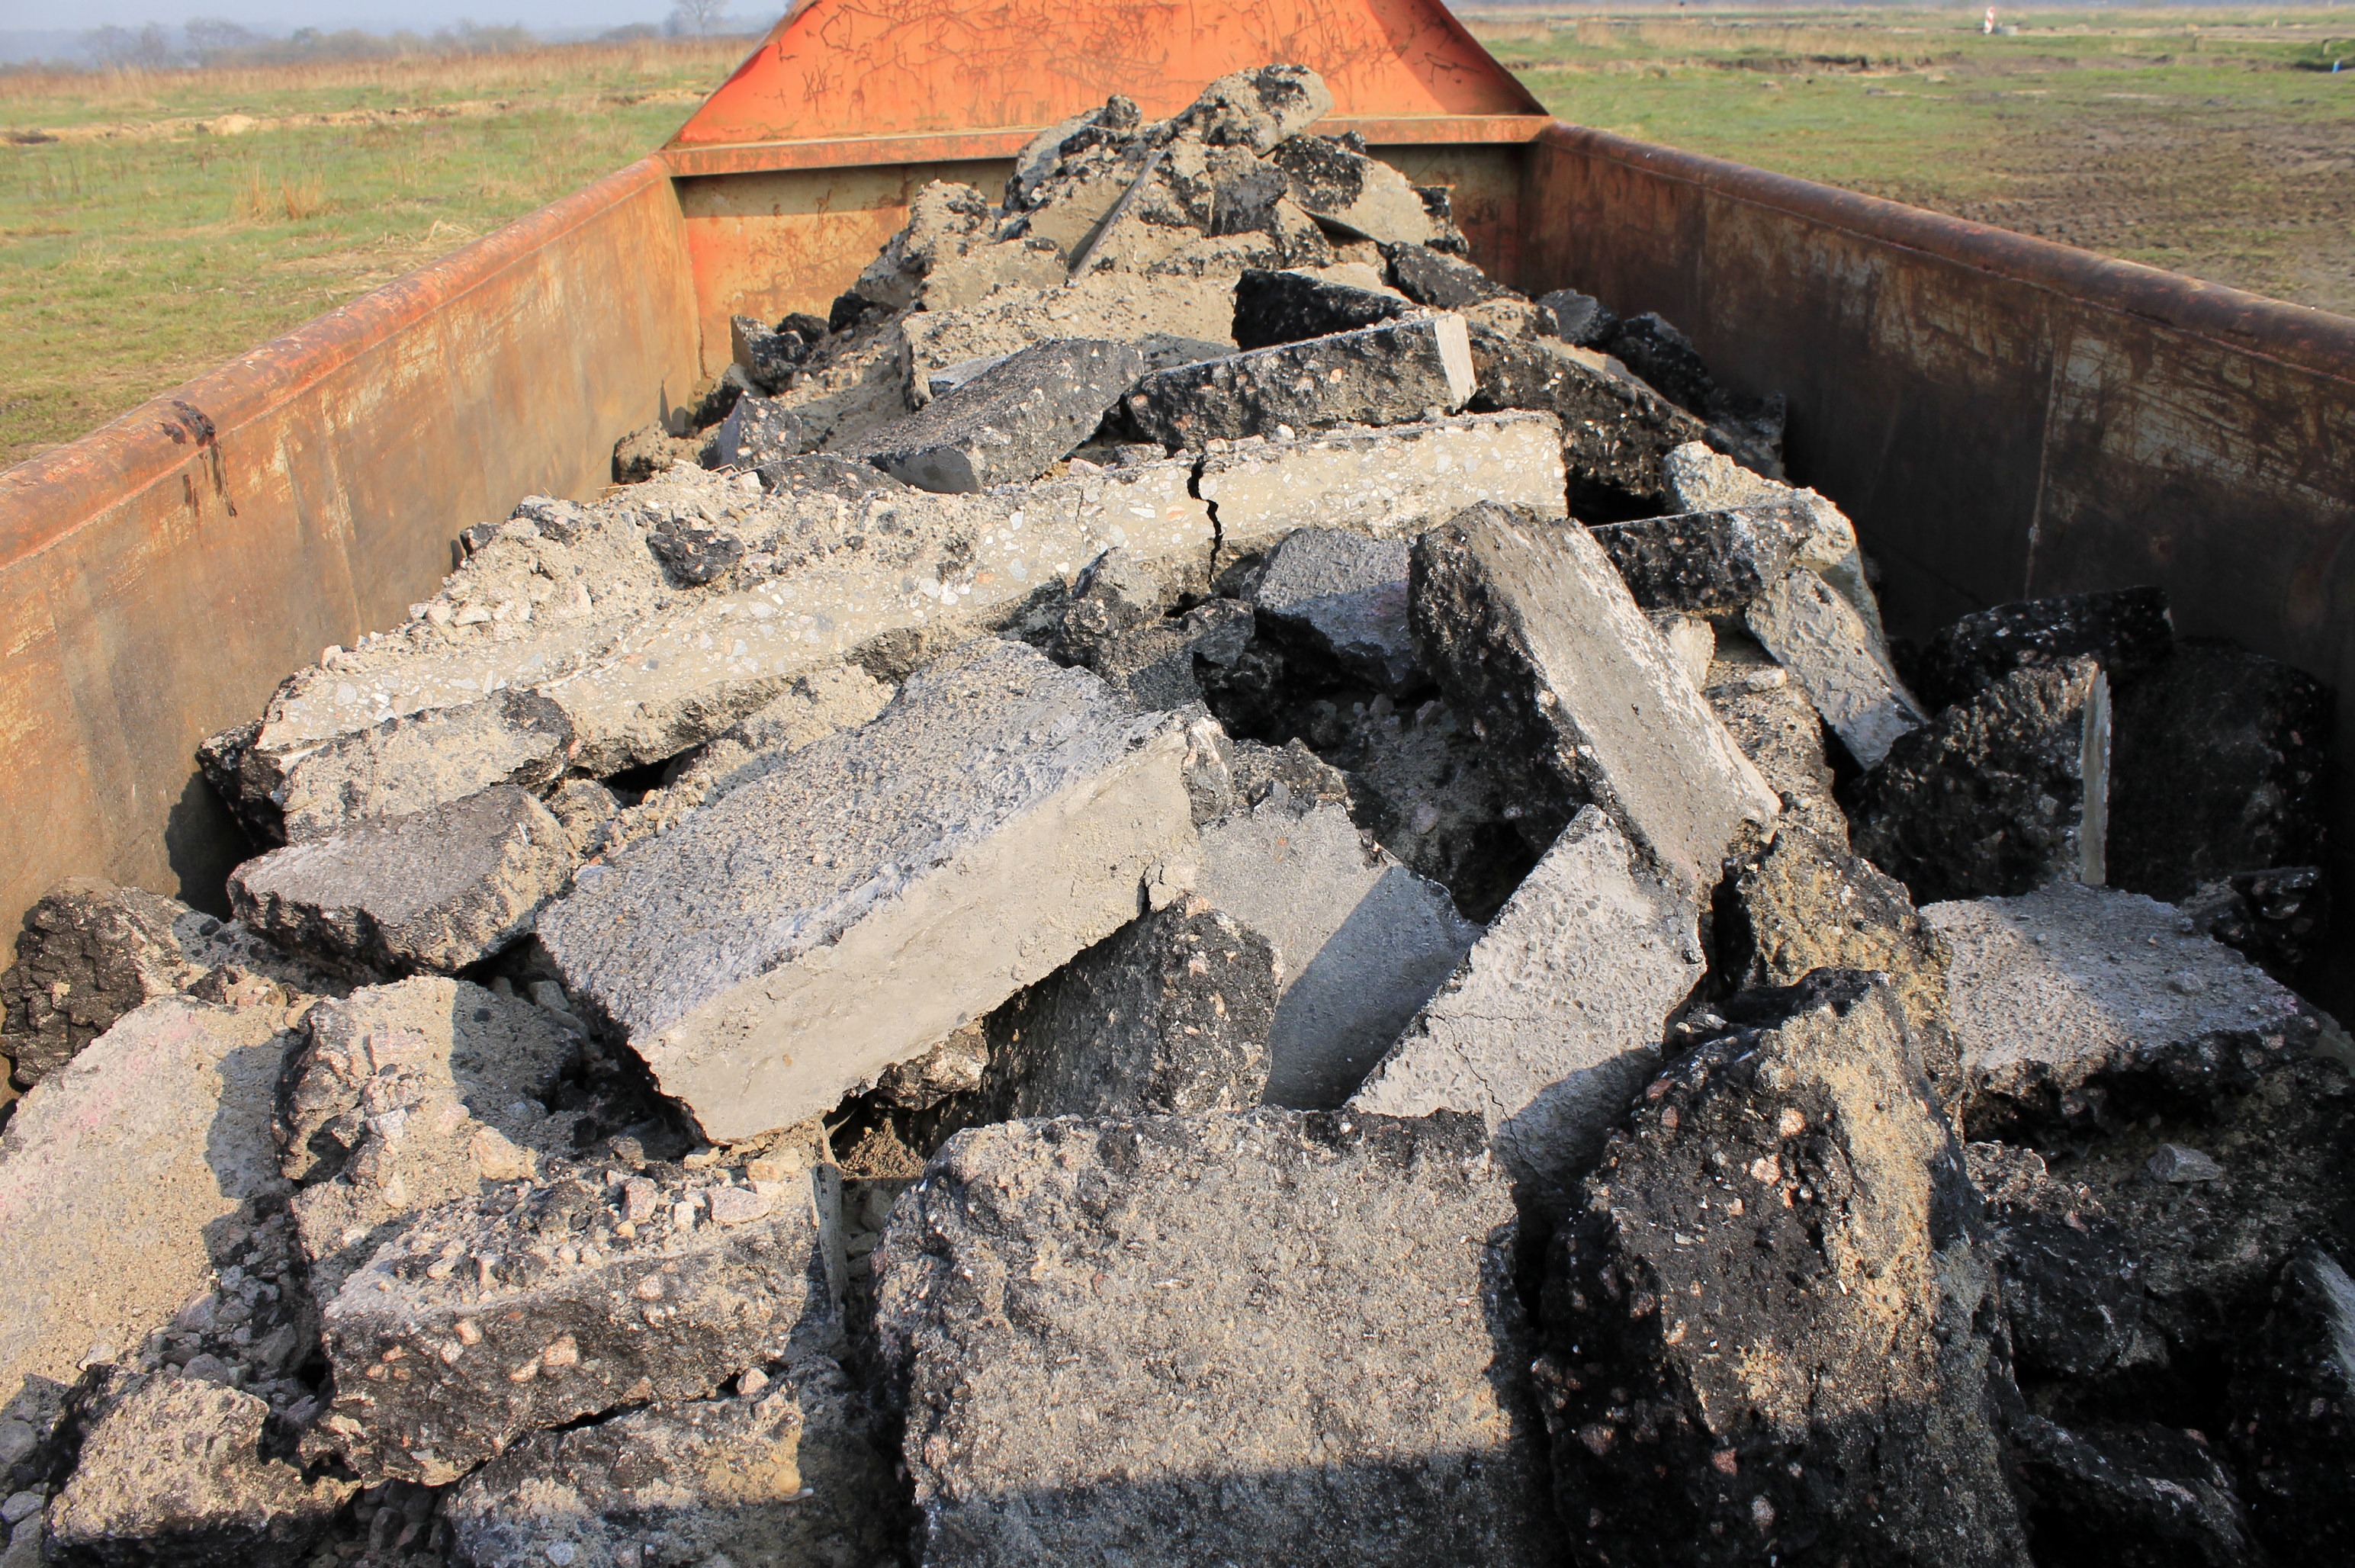
rock, wall, soil, material, rubble, geology, ruins, site, debris, building rubble, ancient history